Willie Best

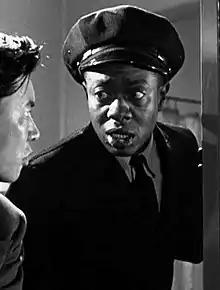
Best in "Dangerous Money" (1946)

William Best (May 27, 1916 – February 27, 1962), known professionally as Willie Best or Sleep 'n' Eat, was an American television and film actor.